Women's sports

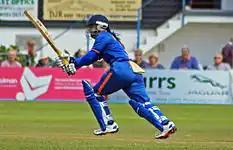
Mithali Raj of India is the only player to surpass the 6,000 run mark in Women's One Day International cricket.

In Sweden, public funds are mostly given to men's hockey and football, and the women's team are left without proper funding. In 2016, Al Jazeera published an article bringing the discrimination that female Swedish athletes face to light by mentioning the double standard put on female athletes in terms of having to work double and still not receive the recognition or pay of the men's teams. Sweden is recognized as being a feminist country; however, the wage gap is significant between male and female athletes. In 2013, Swedish striker, Zlatan Ibrahimovic earned $16.7 million a year playing for Paris Saint-German, whereas Lotta Schellin who played for Lyon in France only earned $239,720. The wage gap is also evident among coaches. The difference in pay is evident in how male athletes and female athletes are able to spend their time between games. Women often have to work between training and games to make a living and to pay for their training camps, whereas men have that time to recuperate and relax; men also do not pay to attend training camps.